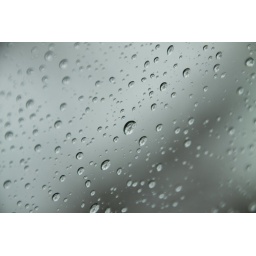
This is what you do when you are sitting in a car and it is raining.